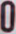
Number: 0